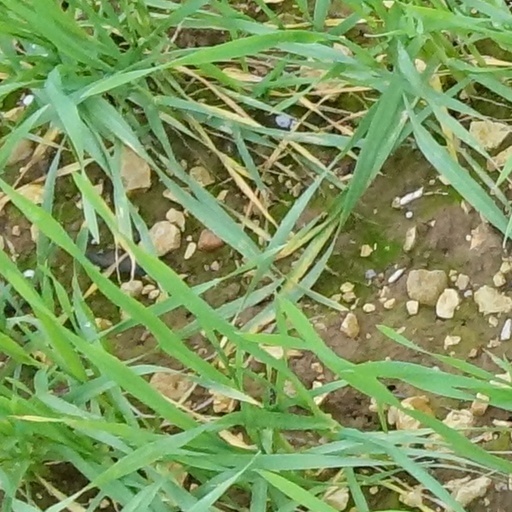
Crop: wheat